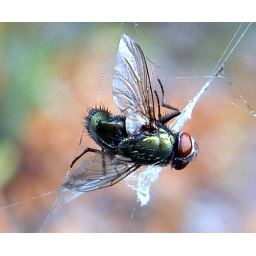
green bottle blowfly caught in spider web 4th September 2010 10:38.51am